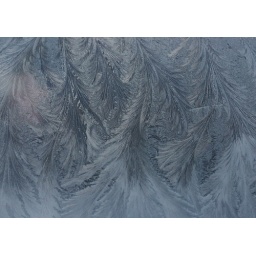
Frozen drops on car roofs and windows in the morning